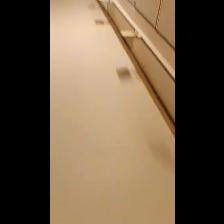
Label: NonHuman